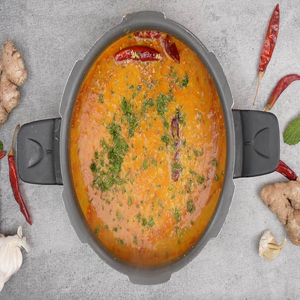
Dish: dal